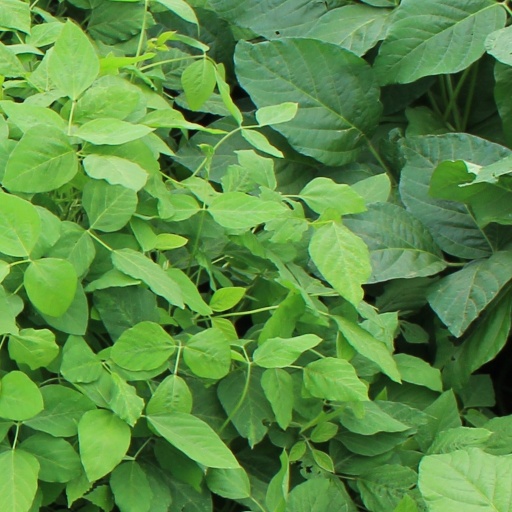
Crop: soybean